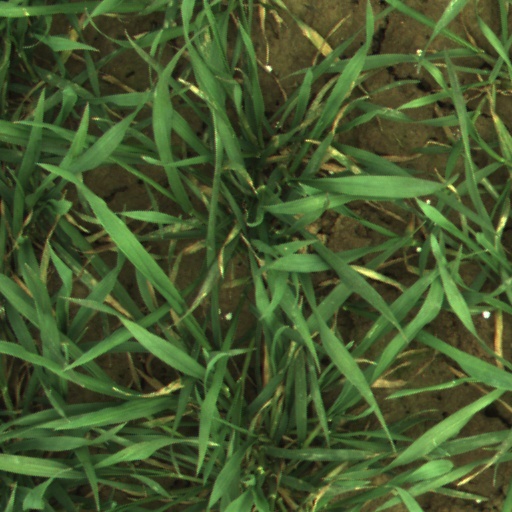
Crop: wheat